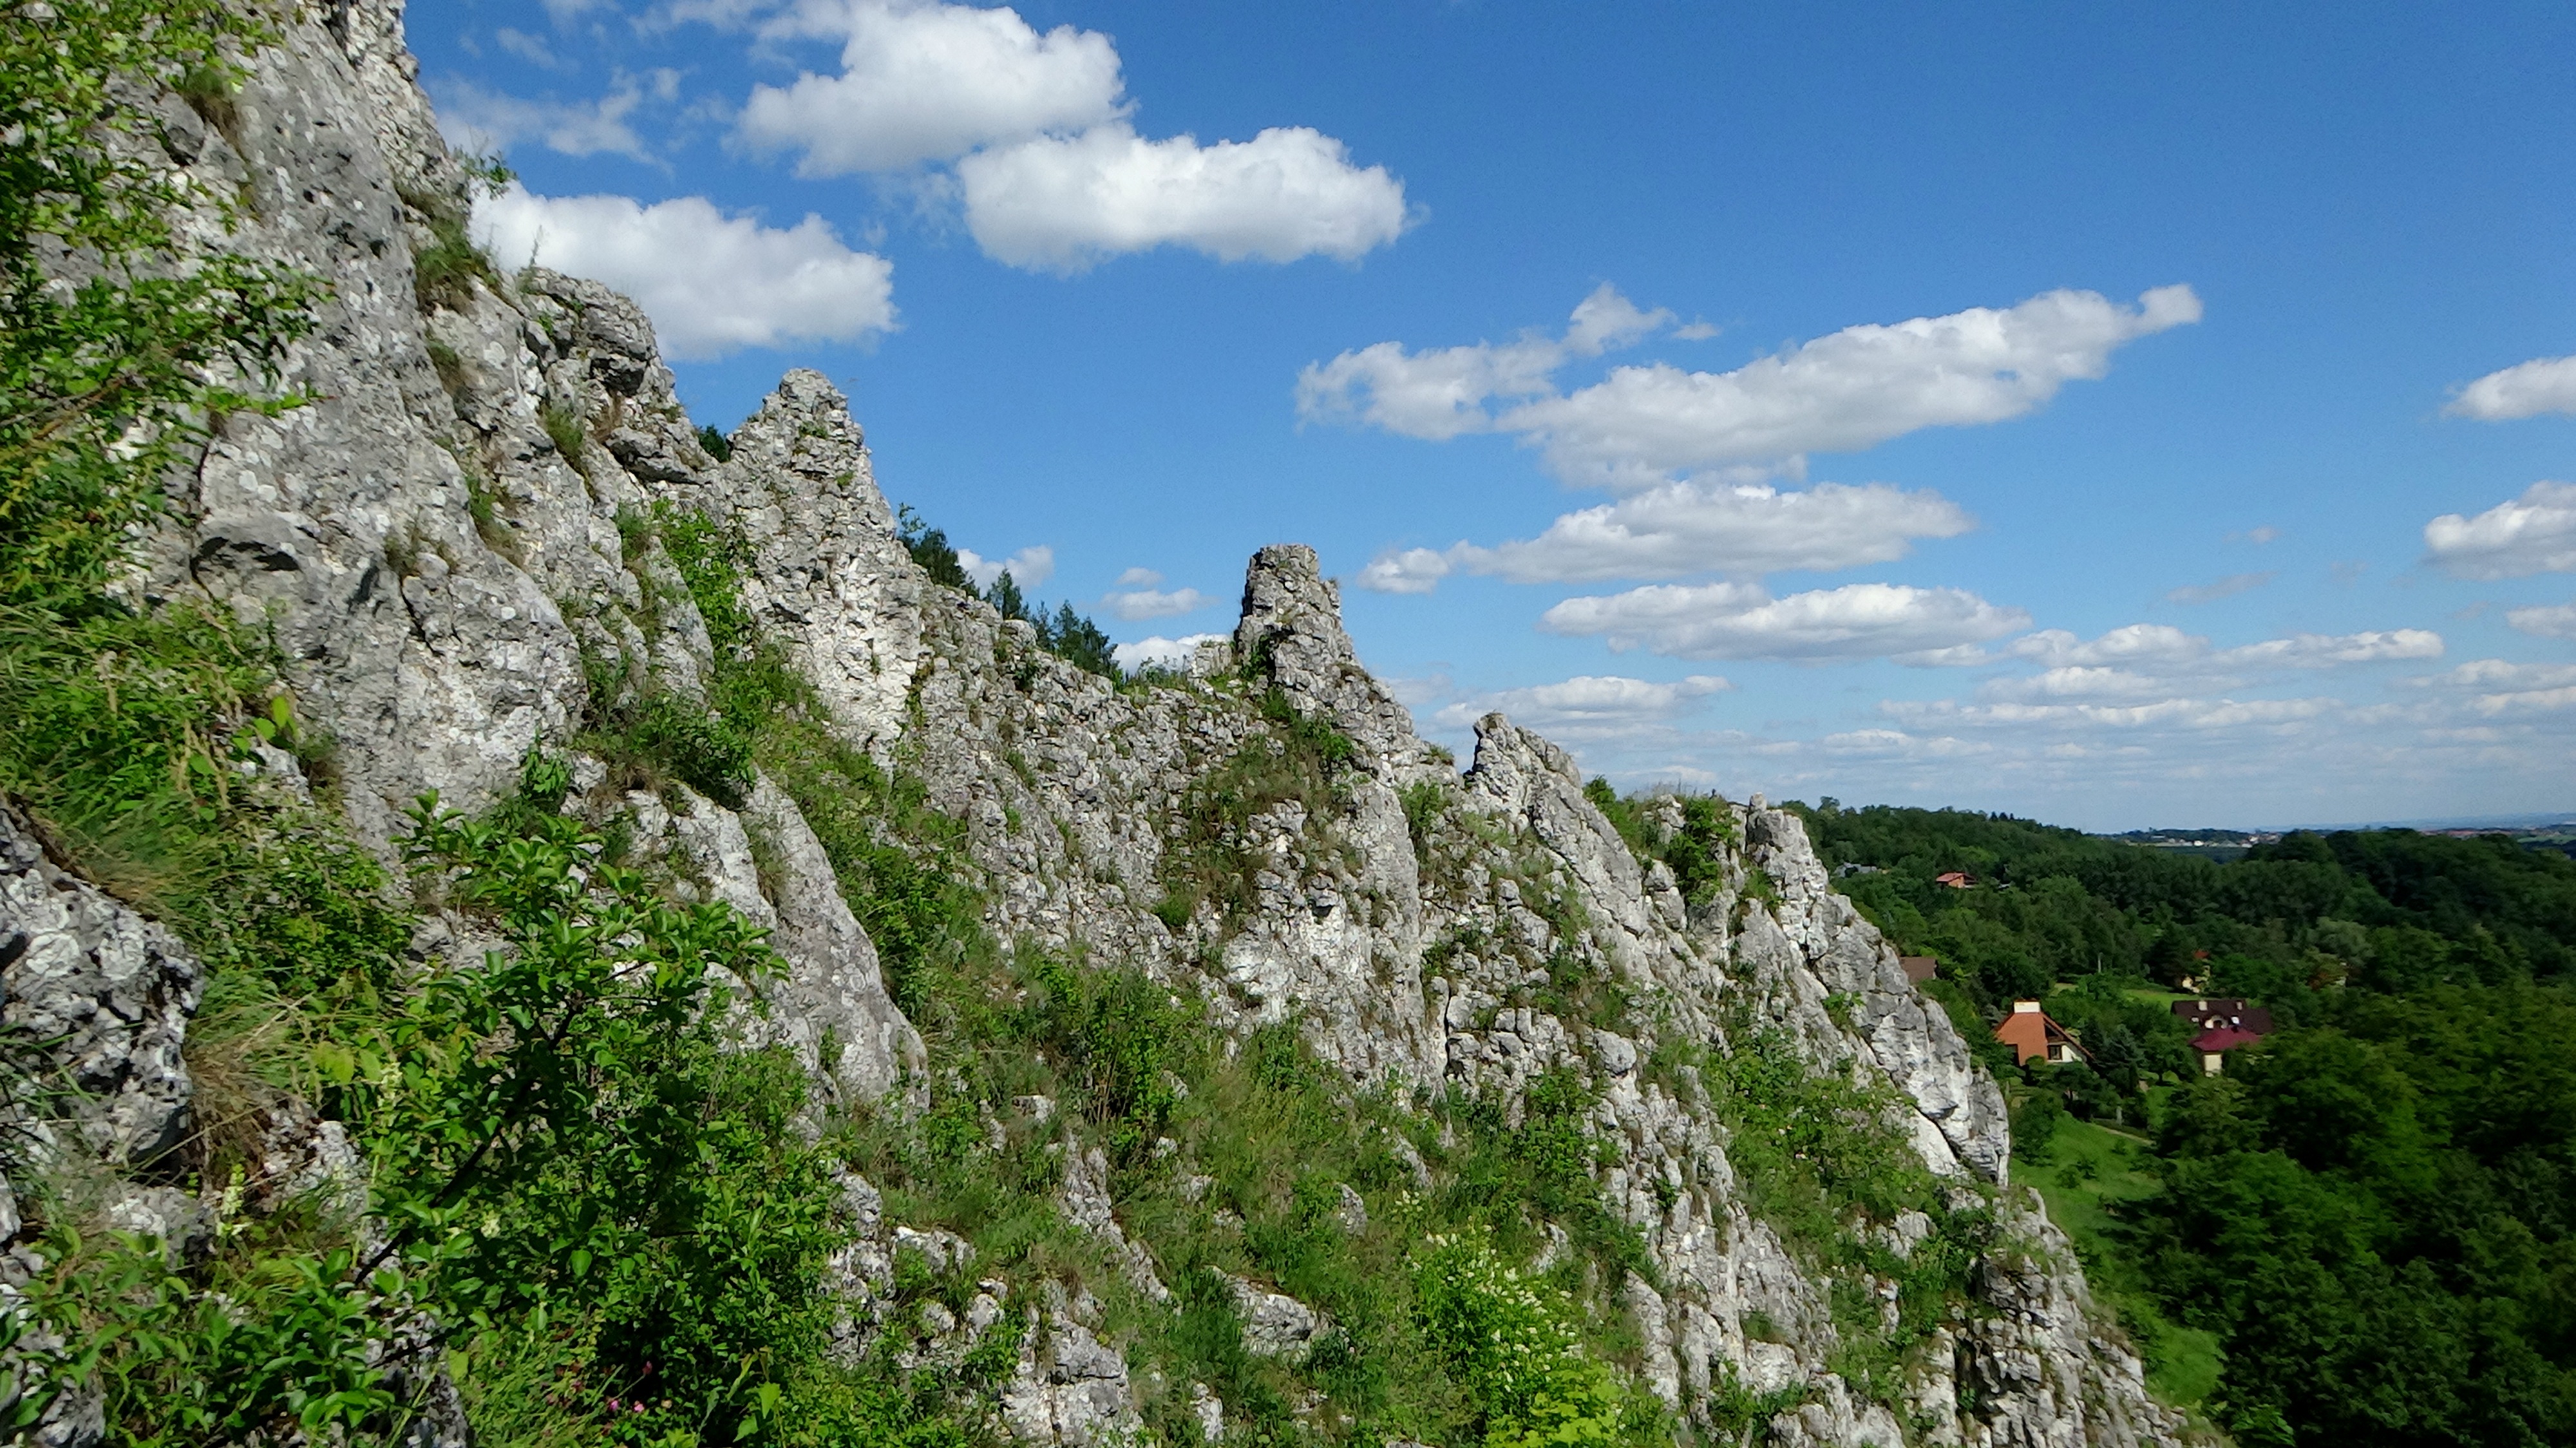
landscape, nature, rock, walking, mountain, hiking, trail, adventure, mountain range, cliff, park, tourism, terrain, ridge, rocks, tour, geology, poland, ravine, plateau, top, ecosystem, landform, limestones, jura krakowsko czestochowa, mountainous landforms